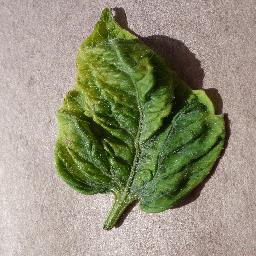
Label: Tomato___Tomato_Yellow_Leaf_Curl_Virus